Kingdom of Navarre

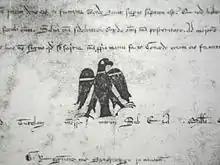
Sigil of King Sancho VII the Strong

In 1199 Alfonso VIII of Castile, son of Sancho III of Castile and Blanche of Navarre, was determined to take over coastal Navarre, a strategic region that would allow Castile much easier access to European wool markets and would isolate Navarre as well. He launched a massive expedition against Navarre.Sancho the Strong was abroad in Tlemcen (modern Algeria) seeking support to counter the Castilian push, by opening a second front. Pope Celestine III intervened to frustrate the alliance.